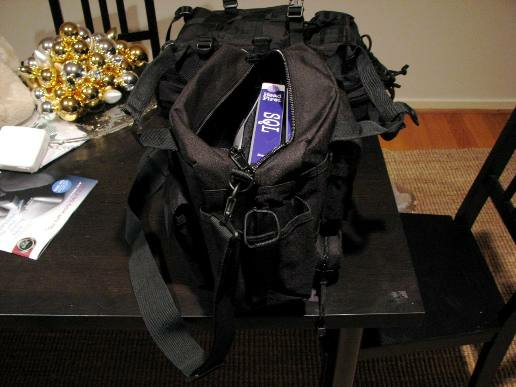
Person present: No